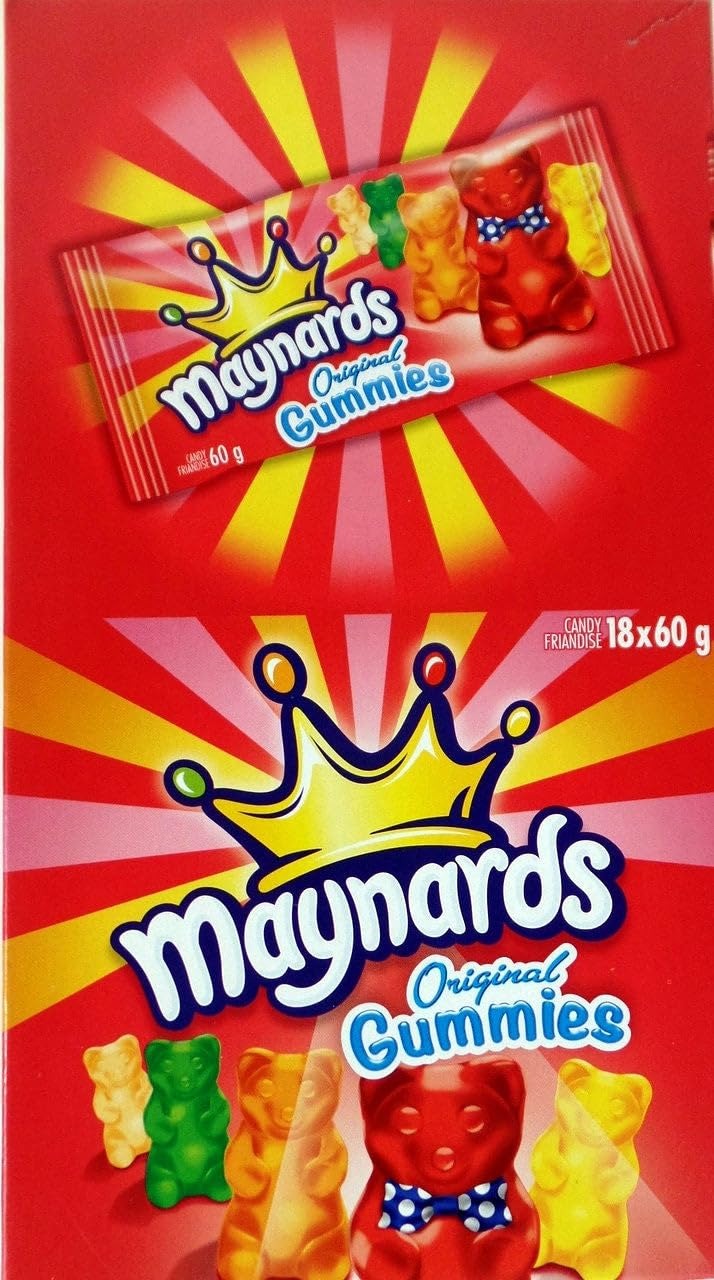
Item Name: 18ct Maynard's Original Gummies (60g / 2.1oz per pack)
Product Description: Flavor: Original Gummies
Value: 18.0
Unit: Count

Price: 49.94